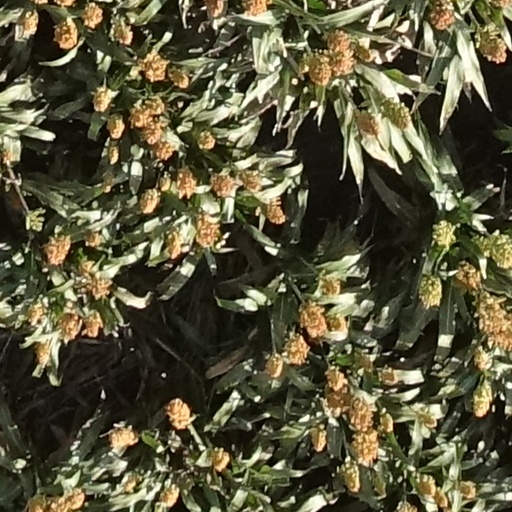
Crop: sorghum